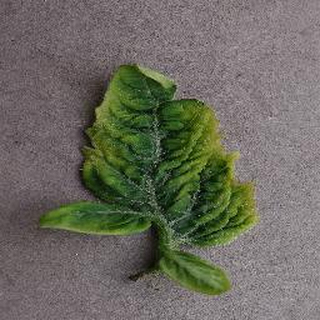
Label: tomato_yellow_leaf_curl_virus